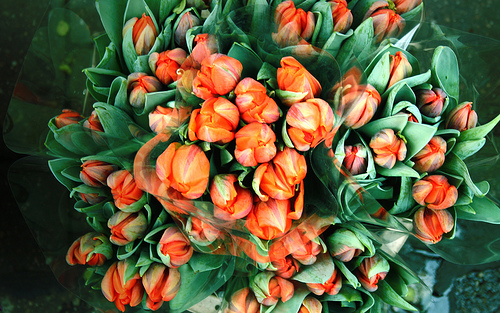
Flower: tulip